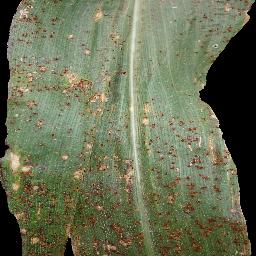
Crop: corn
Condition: (maize)_common_rust